Stanisław Odrowąż

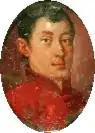

He married Katarzyna Górka in 1530 and Anna of Masovia from the Piast dynasty in February 1536. He had one child with Anna, Zofia Odrowąż.